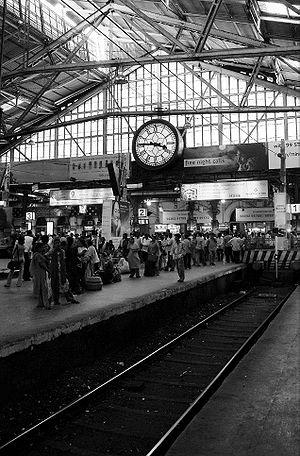
La gare ferroviaire Chhatrapati Shivaji Terminus est un bâtiment historique de Bombay, classé au patrimoine mondial par l'Unesco depuis 2004. C'est l'une des gares les plus actives de l'Inde. Elle est la station terminale du réseau Central Railway, dont elle abrite aussi le siège social, et des trains de banlieue de Bombay. Elle s'appelait Victoria Terminus jusqu'en 1996.